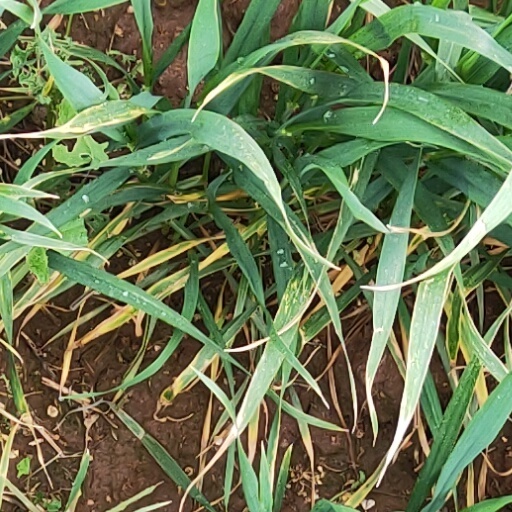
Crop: wheat